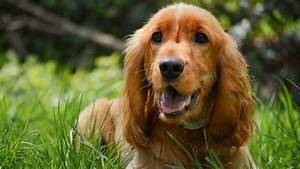
Label: dog